John Fairbairn (educator)

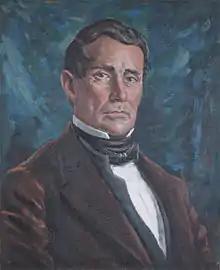

Fairbairn married Elizabeth (Eliza) Philip, daughter of John Philip on 24 May 1831. Fairbairn's wife, Eliza, died on 30 May 1840, four days after the birth of May Emma, at the age of twenty-eight. Fairbairn never remarried, and spent the remainder of his life as a widower.